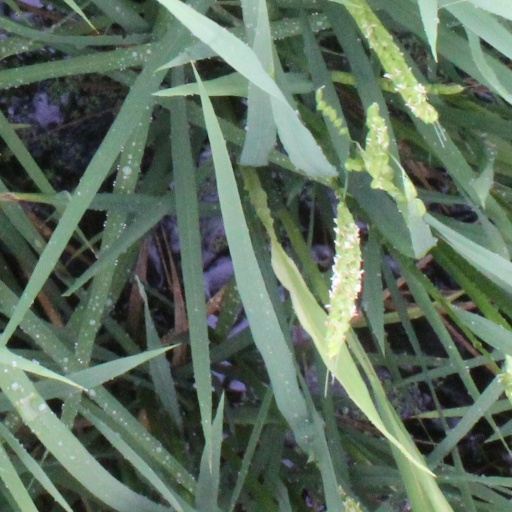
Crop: rice